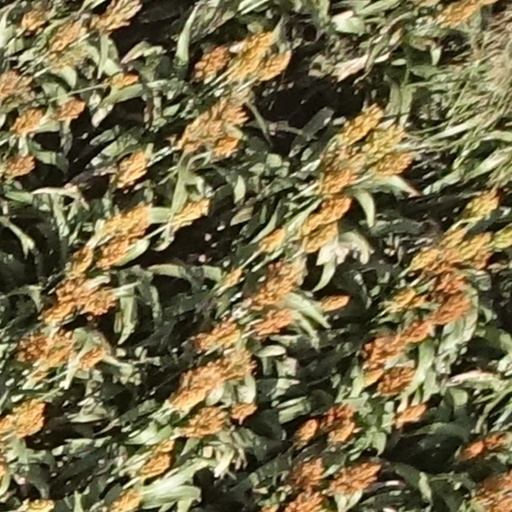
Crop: sorghum